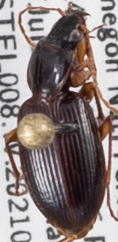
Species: Synuchus impunctatus
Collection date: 2021-07-27
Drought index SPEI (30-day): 0.312
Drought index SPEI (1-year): -0.128
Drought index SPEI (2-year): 1.13